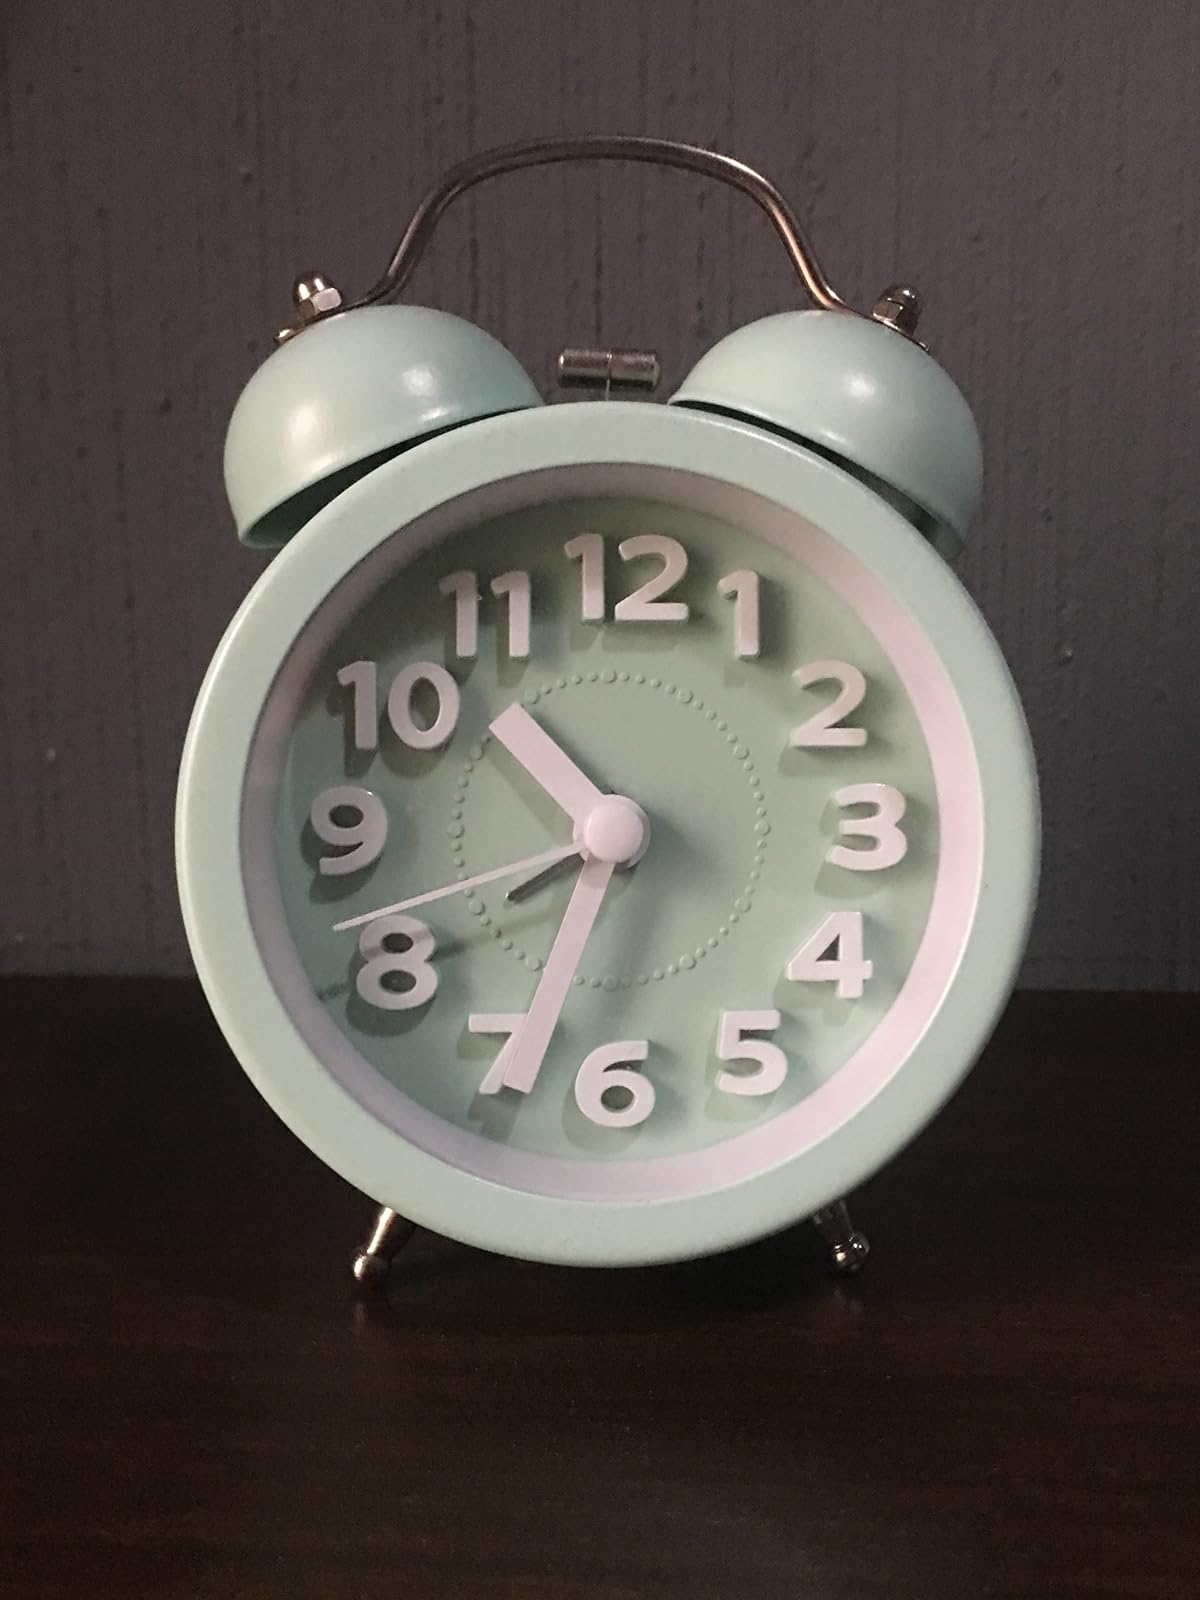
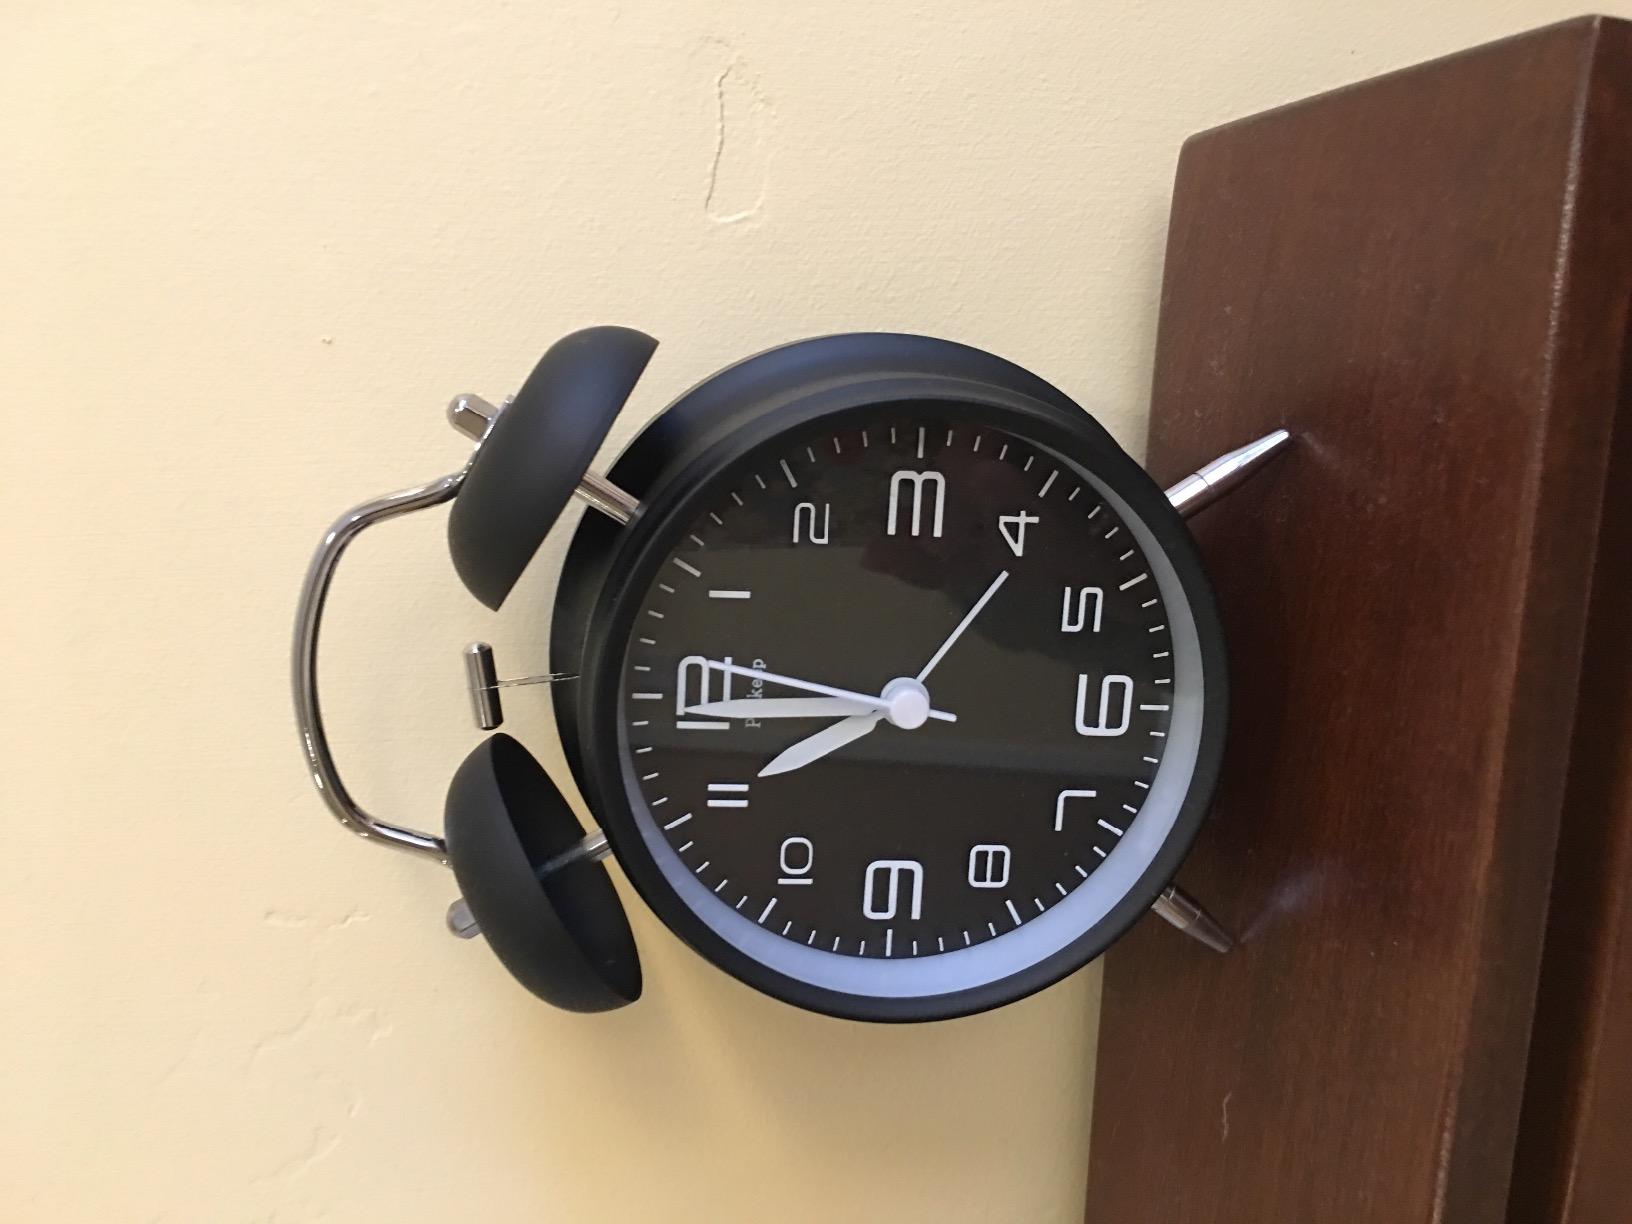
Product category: clock
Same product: no